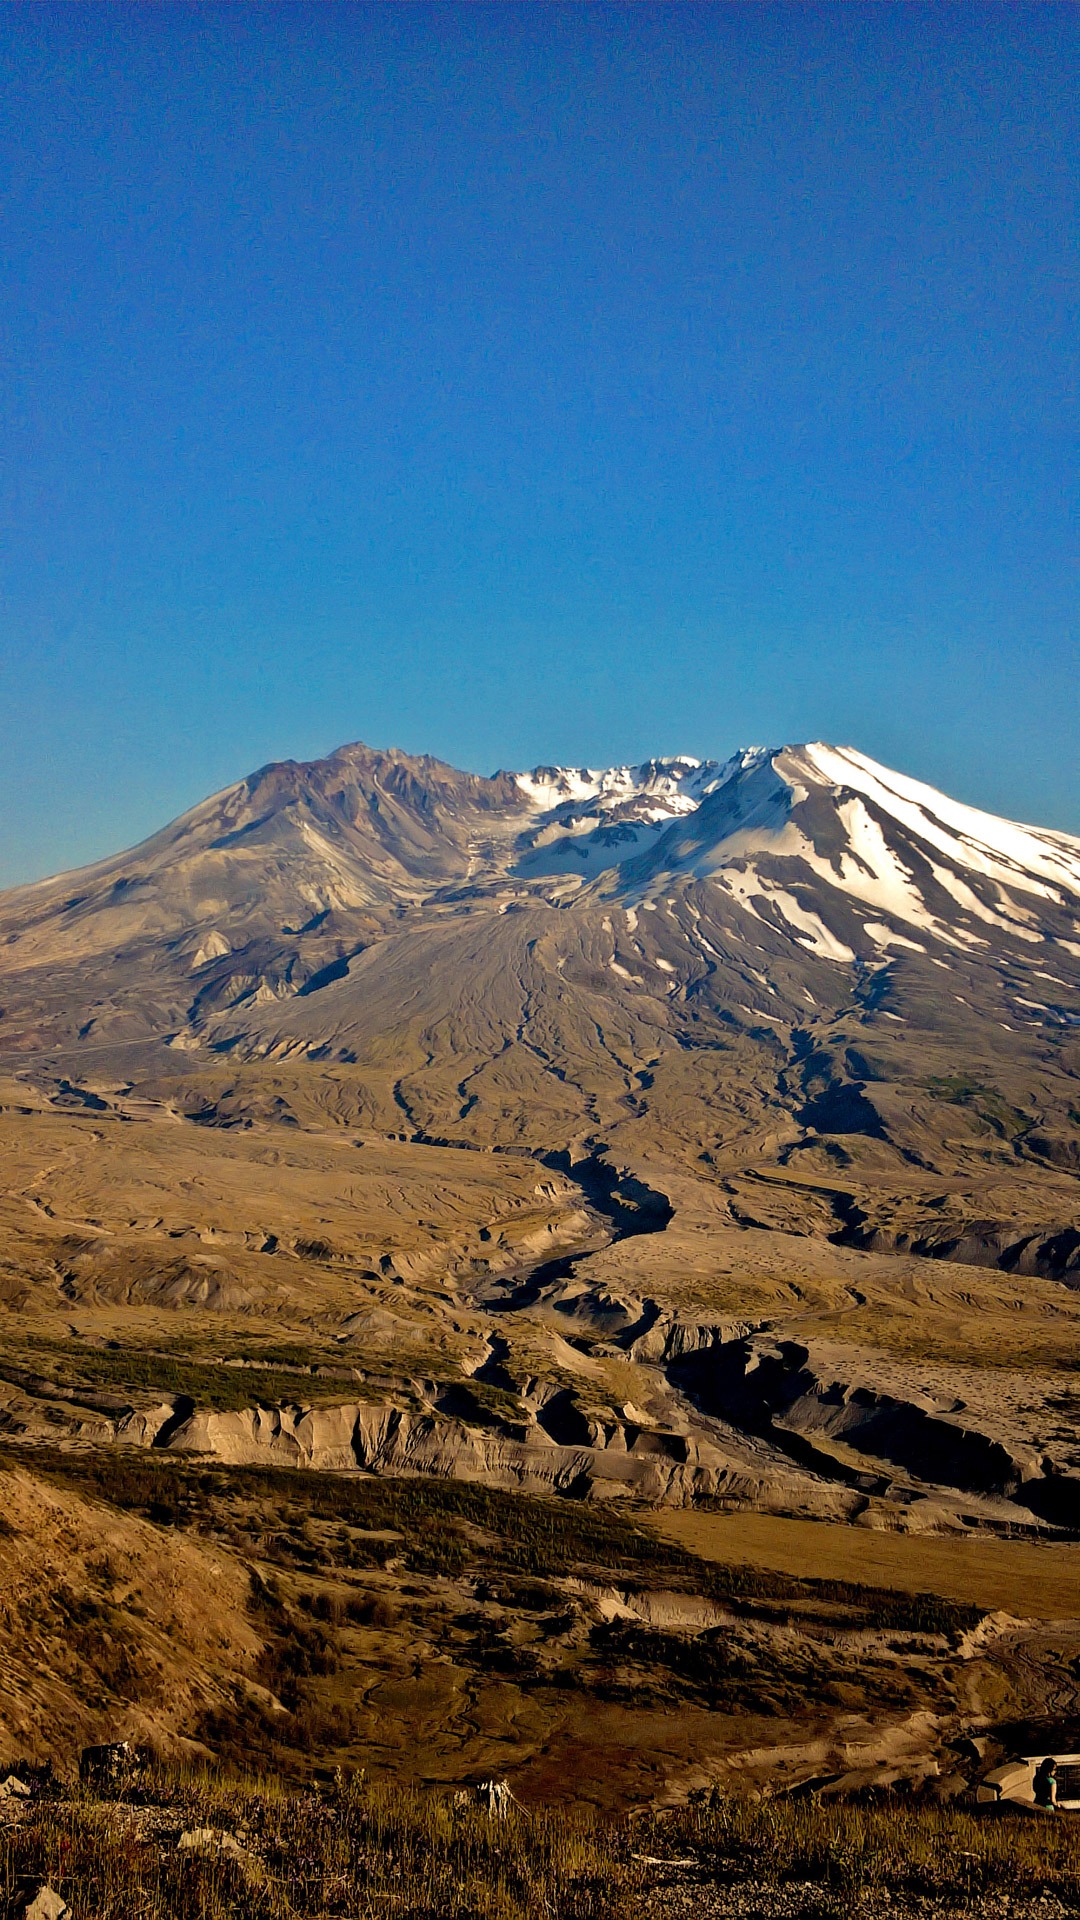
landscape, wilderness, mountain, snow, cloud, hill, mountain range, volcano, ridge, summit, washington, united states, plateau, fell, active, eruption, landform, stratovolcano, mount st helens, volcanism, natural environment, geographical feature, mountainous landforms, skamania county, mount saint helen